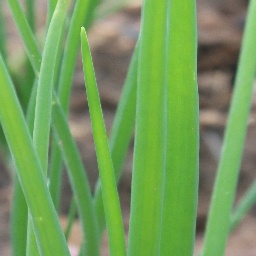
Label: healthy